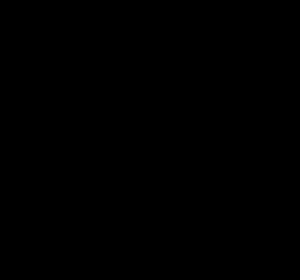
Les composés organiques sont les composés dont un des éléments chimiques constitutifs est le carbone, à quelques exceptions près. Ces composés peuvent être d’origine naturelle ou produits par synthèse.